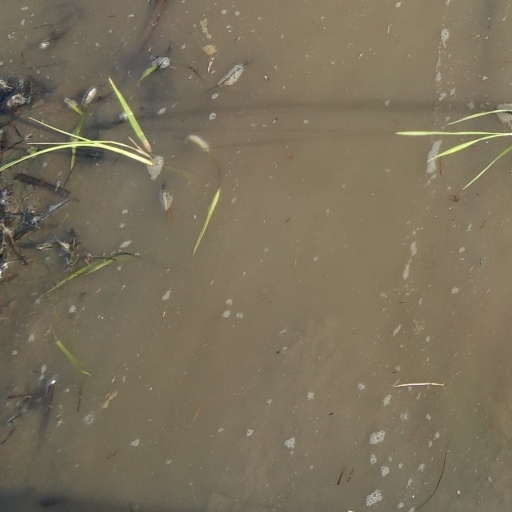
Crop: rice